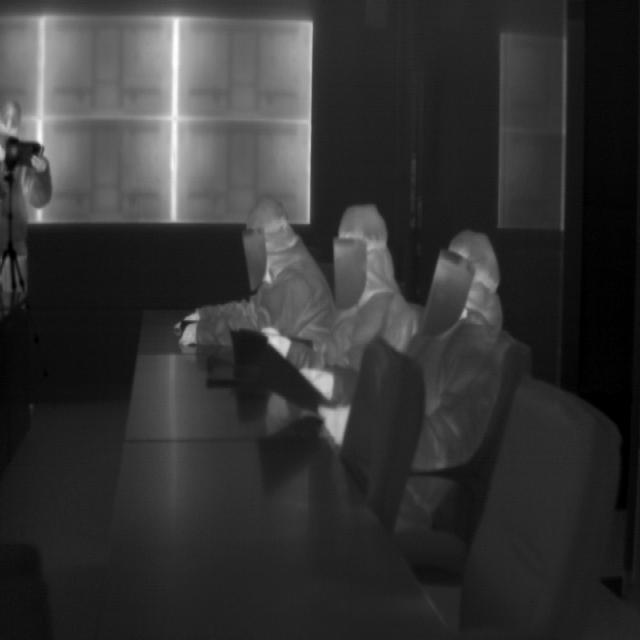
Detected objects:
label: person
label: person
label: person